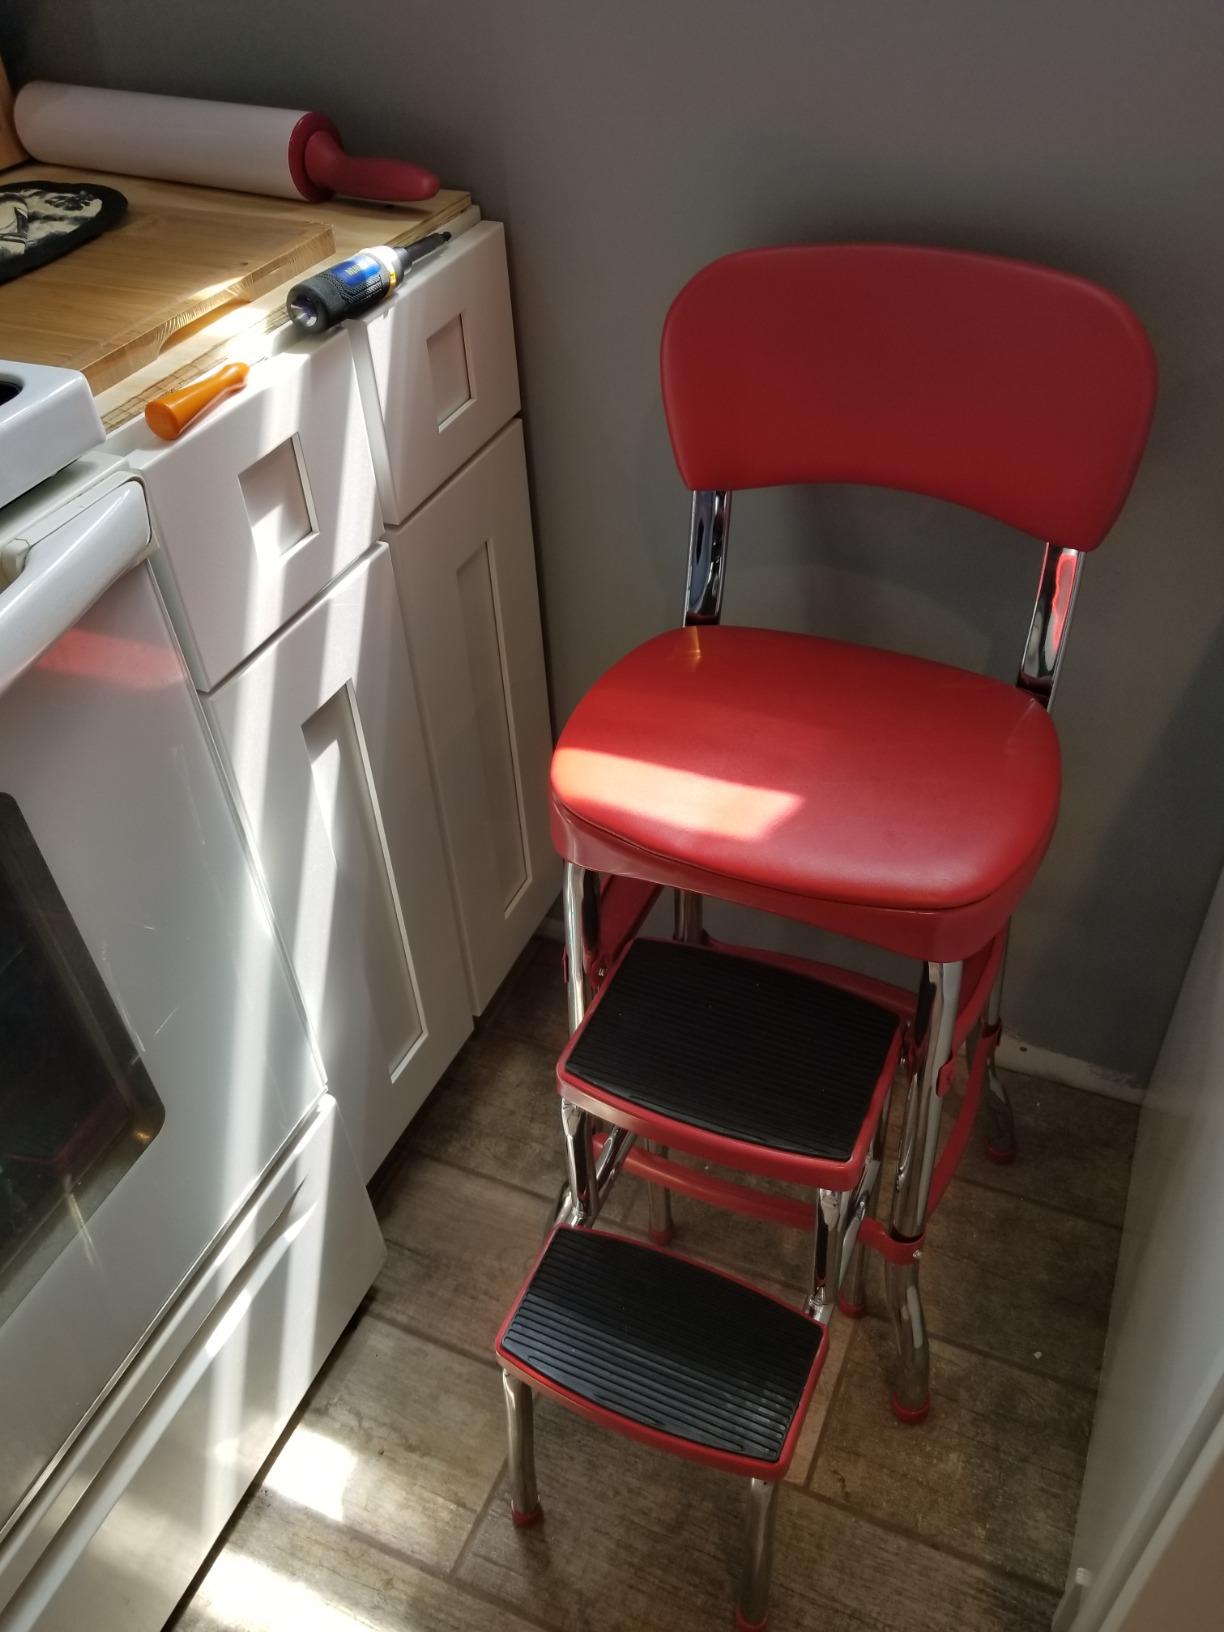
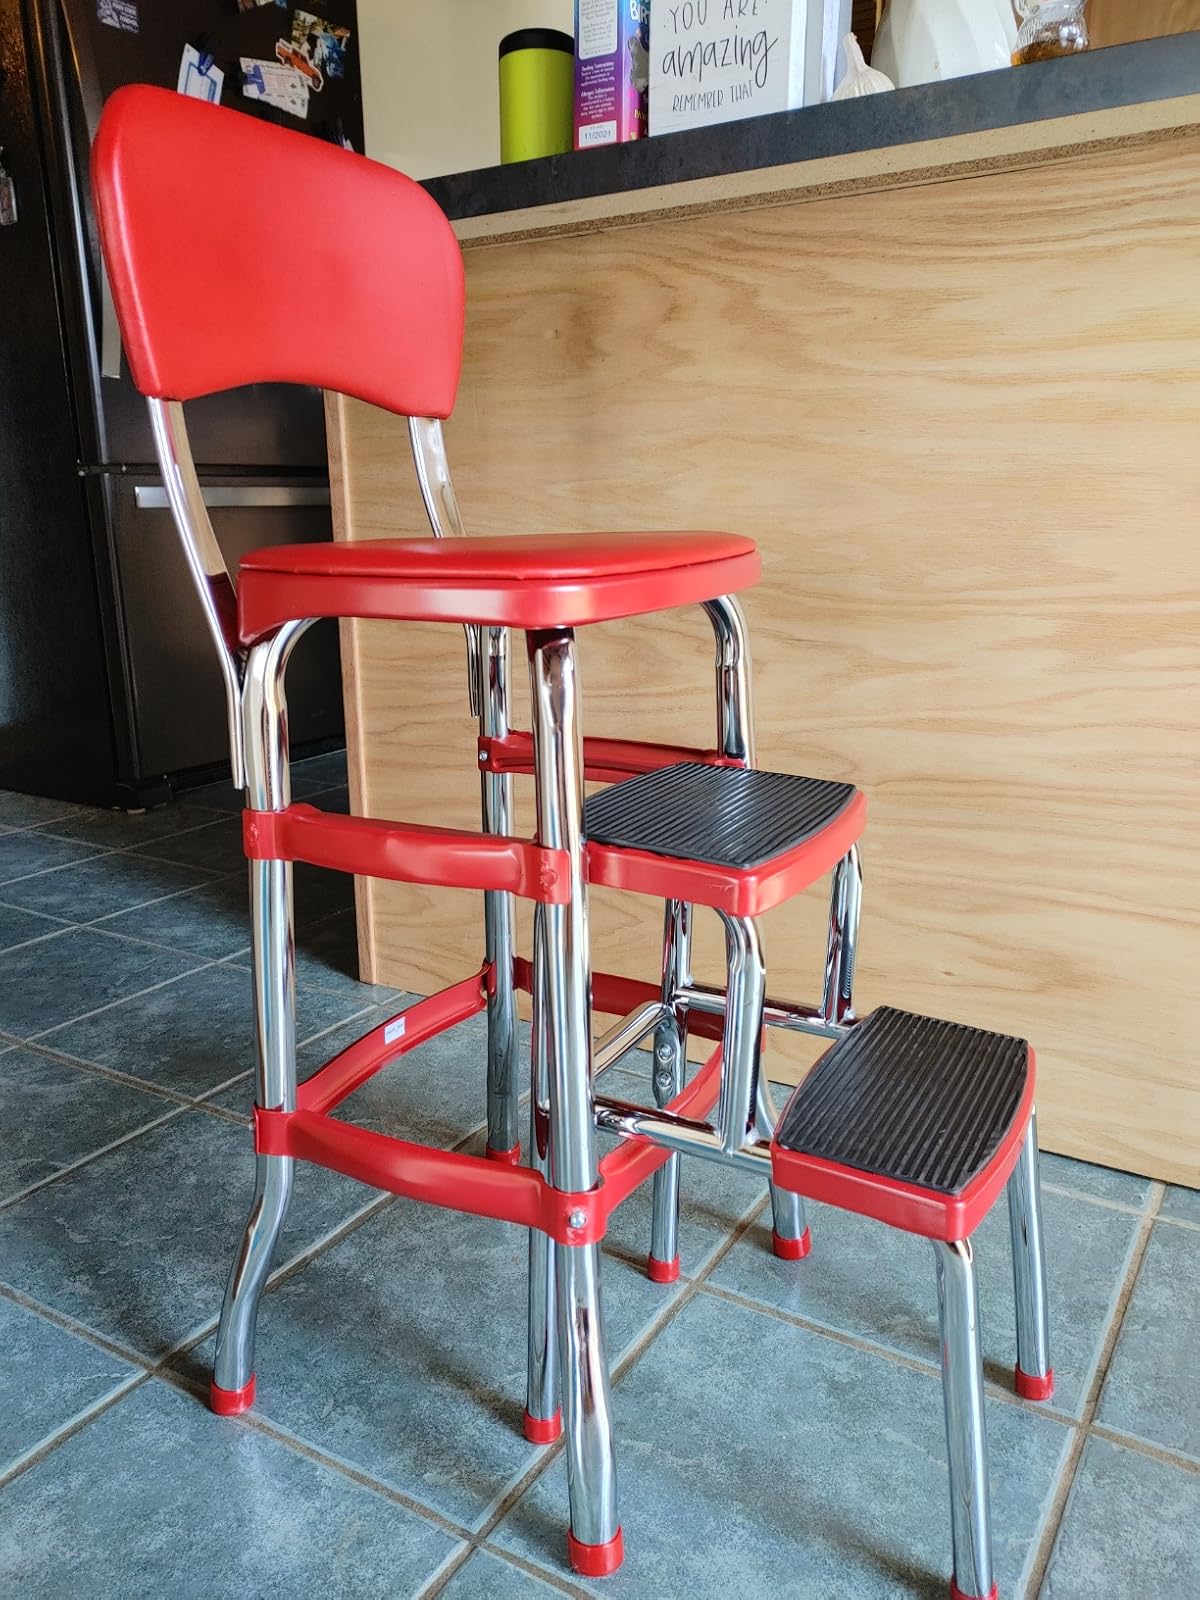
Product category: items_chair
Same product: yes